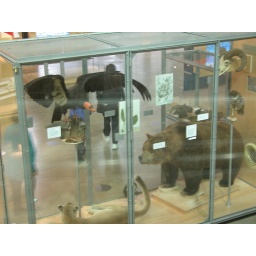
animals under glass